Question: Please indicate a possible affordance area of bicycle that can be used for steering
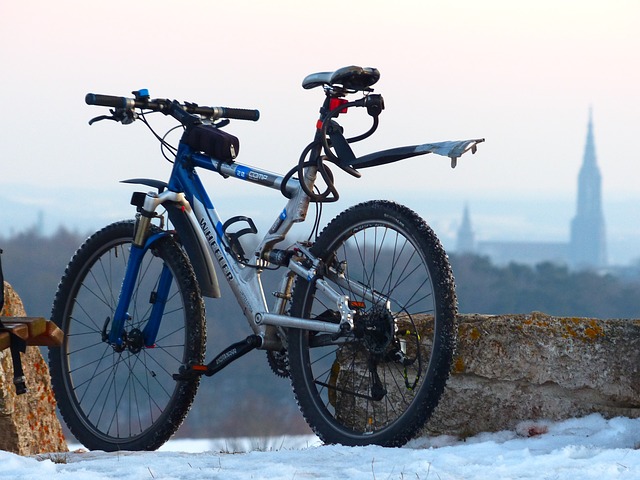
Answer: [82.632, 85.263, 261.579, 134.737]